Yemenite Jews

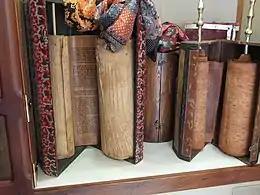
Yemenite Torah scrolls

As People of the Book, Jews were assured freedom of religion in exchange for payment of the jizya or poll tax, which was imposed on non-Muslim monotheists. Feudal overlords imposed this annual tax upon Jews, which, under Islamic law, was to ensure their status as protected persons of the state. This tax (tribute) was assessed against every male thirteen years and older and its remittance varied between the wealthy and the poor. In the early 20th century, this amounted to one Maria Theresa thaler ("riyal") for a poor man, two thalers in specie for the middle classes, and four or more thalers for the rich. Upon payment, Jews were also exempt from paying the "zakat" which must be paid by Muslims once their residual wealth reaches a certain threshold.